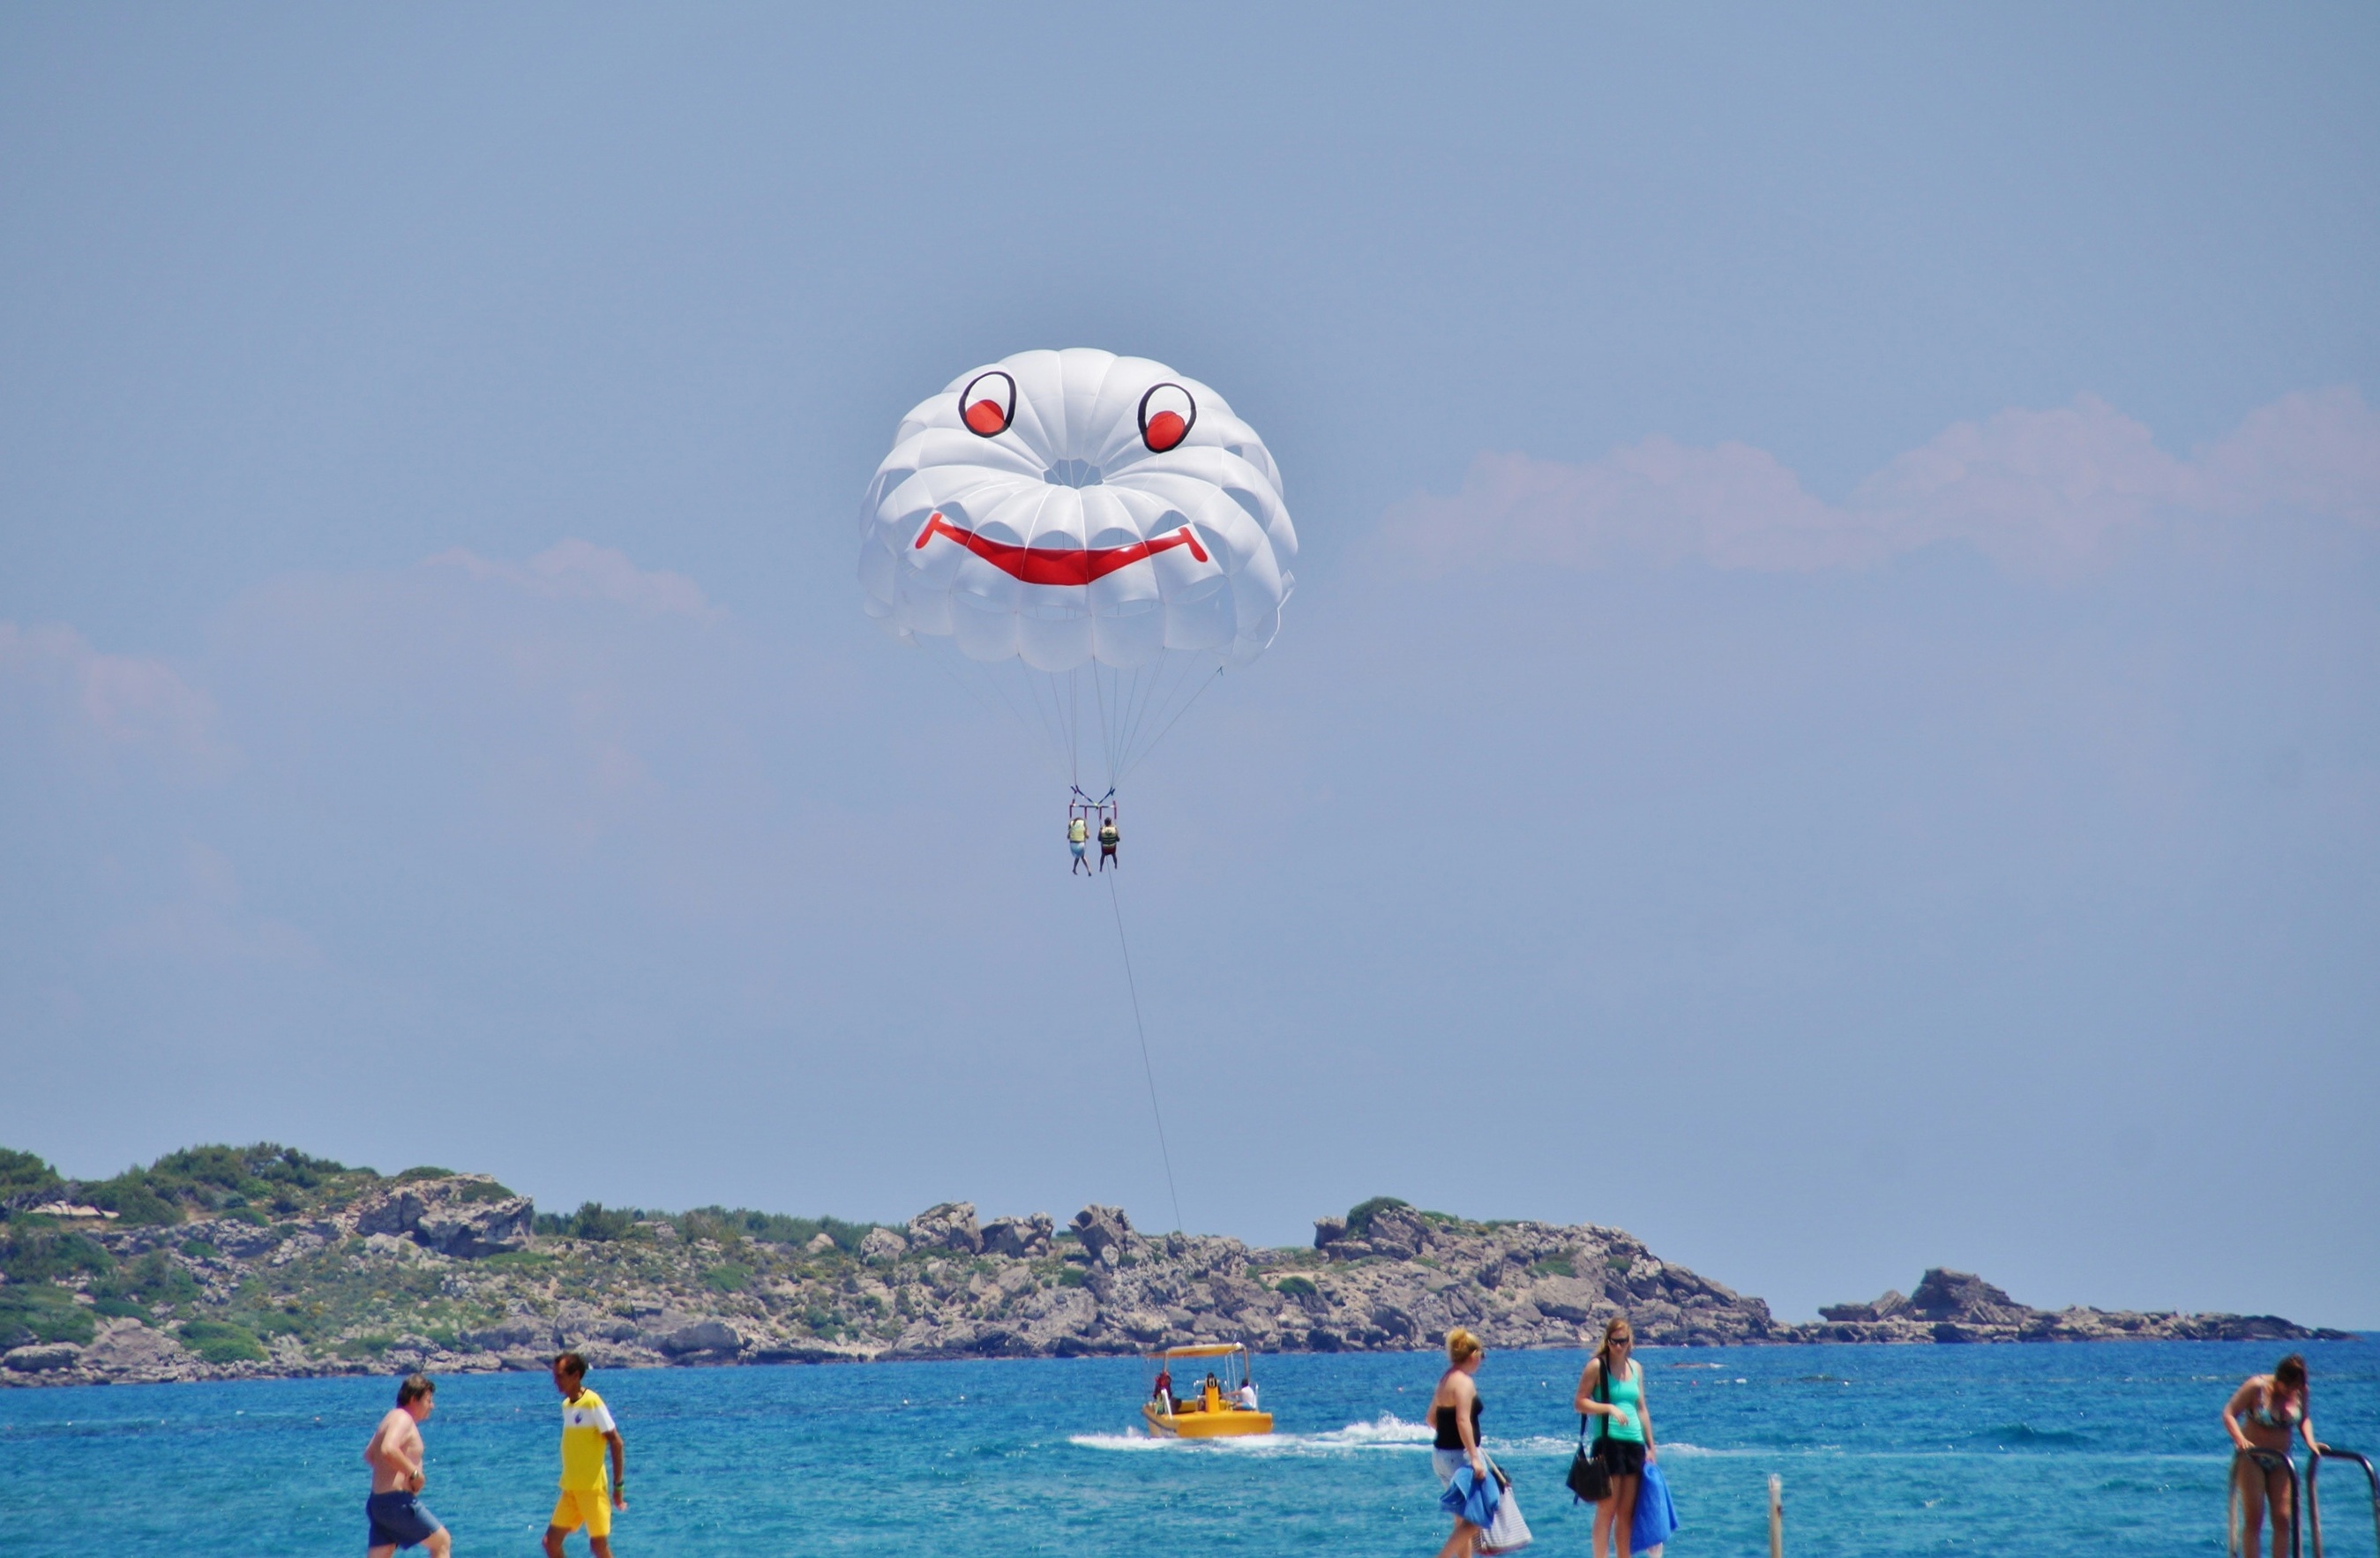
sea, sailing, extreme sport, toy, parachute, paragliding, fun, sports, holidays, parasailing, kitesurfing, water sport, windsports, kite sports, surface water sports, individual sports, towed water sport